Pelléas et Mélisande (opera)

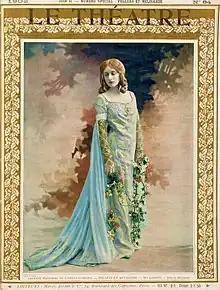
The first Mélisande, Mary Garden, in a colourised photo published in "Le Théatre"s special edition about the opera in 1908.

Six months have passed. Geneviève, the mother of the princes Golaud and Pelléas, reads a letter to the aged and nearly blind King Arkel. It was sent by Golaud to his brother Pelléas. In it Golaud reveals that he has married Mélisande, although he knows no more about her than on the day they first met. Golaud fears that Arkel will be angry with him and tells Pelléas to find how he reacts to the news. If the old man is favourable then Pelléas should light a lamp from the tower facing the sea on the third day; if Golaud does not see the lamp shining, he will sail on and never return home. Arkel had planned to marry the widowed Golaud to Princess Ursule in order to put an end to "long wars and ancient hatreds", but he bows to fate and accepts Golaud's marriage to Mélisande. Pelléas enters, weeping. He has received a letter from his friend Marcellus, who is on his deathbed, and wants to travel to say goodbye to him. Arkel thinks Pelléas should wait for the return of Golaud, and also reminds Pelléas of his own father, lying sick in bed in the castle. Geneviève tells Pelléas not to forget to light the lamp for Golaud.